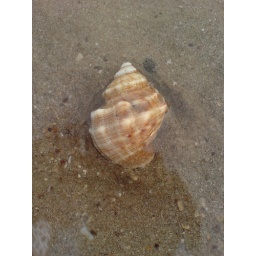
Sea shell in clear sea water